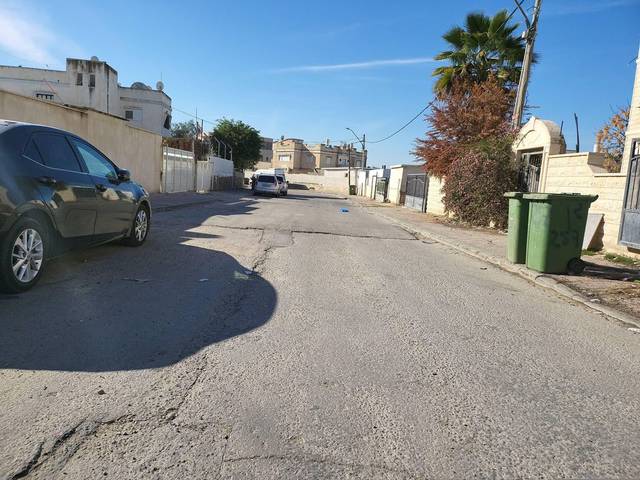
Region: Israel
Coordinates: 31.394, 34.739